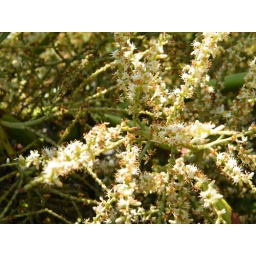
flowering palmetto ... these flowers were surrounded by a cloud of wasps